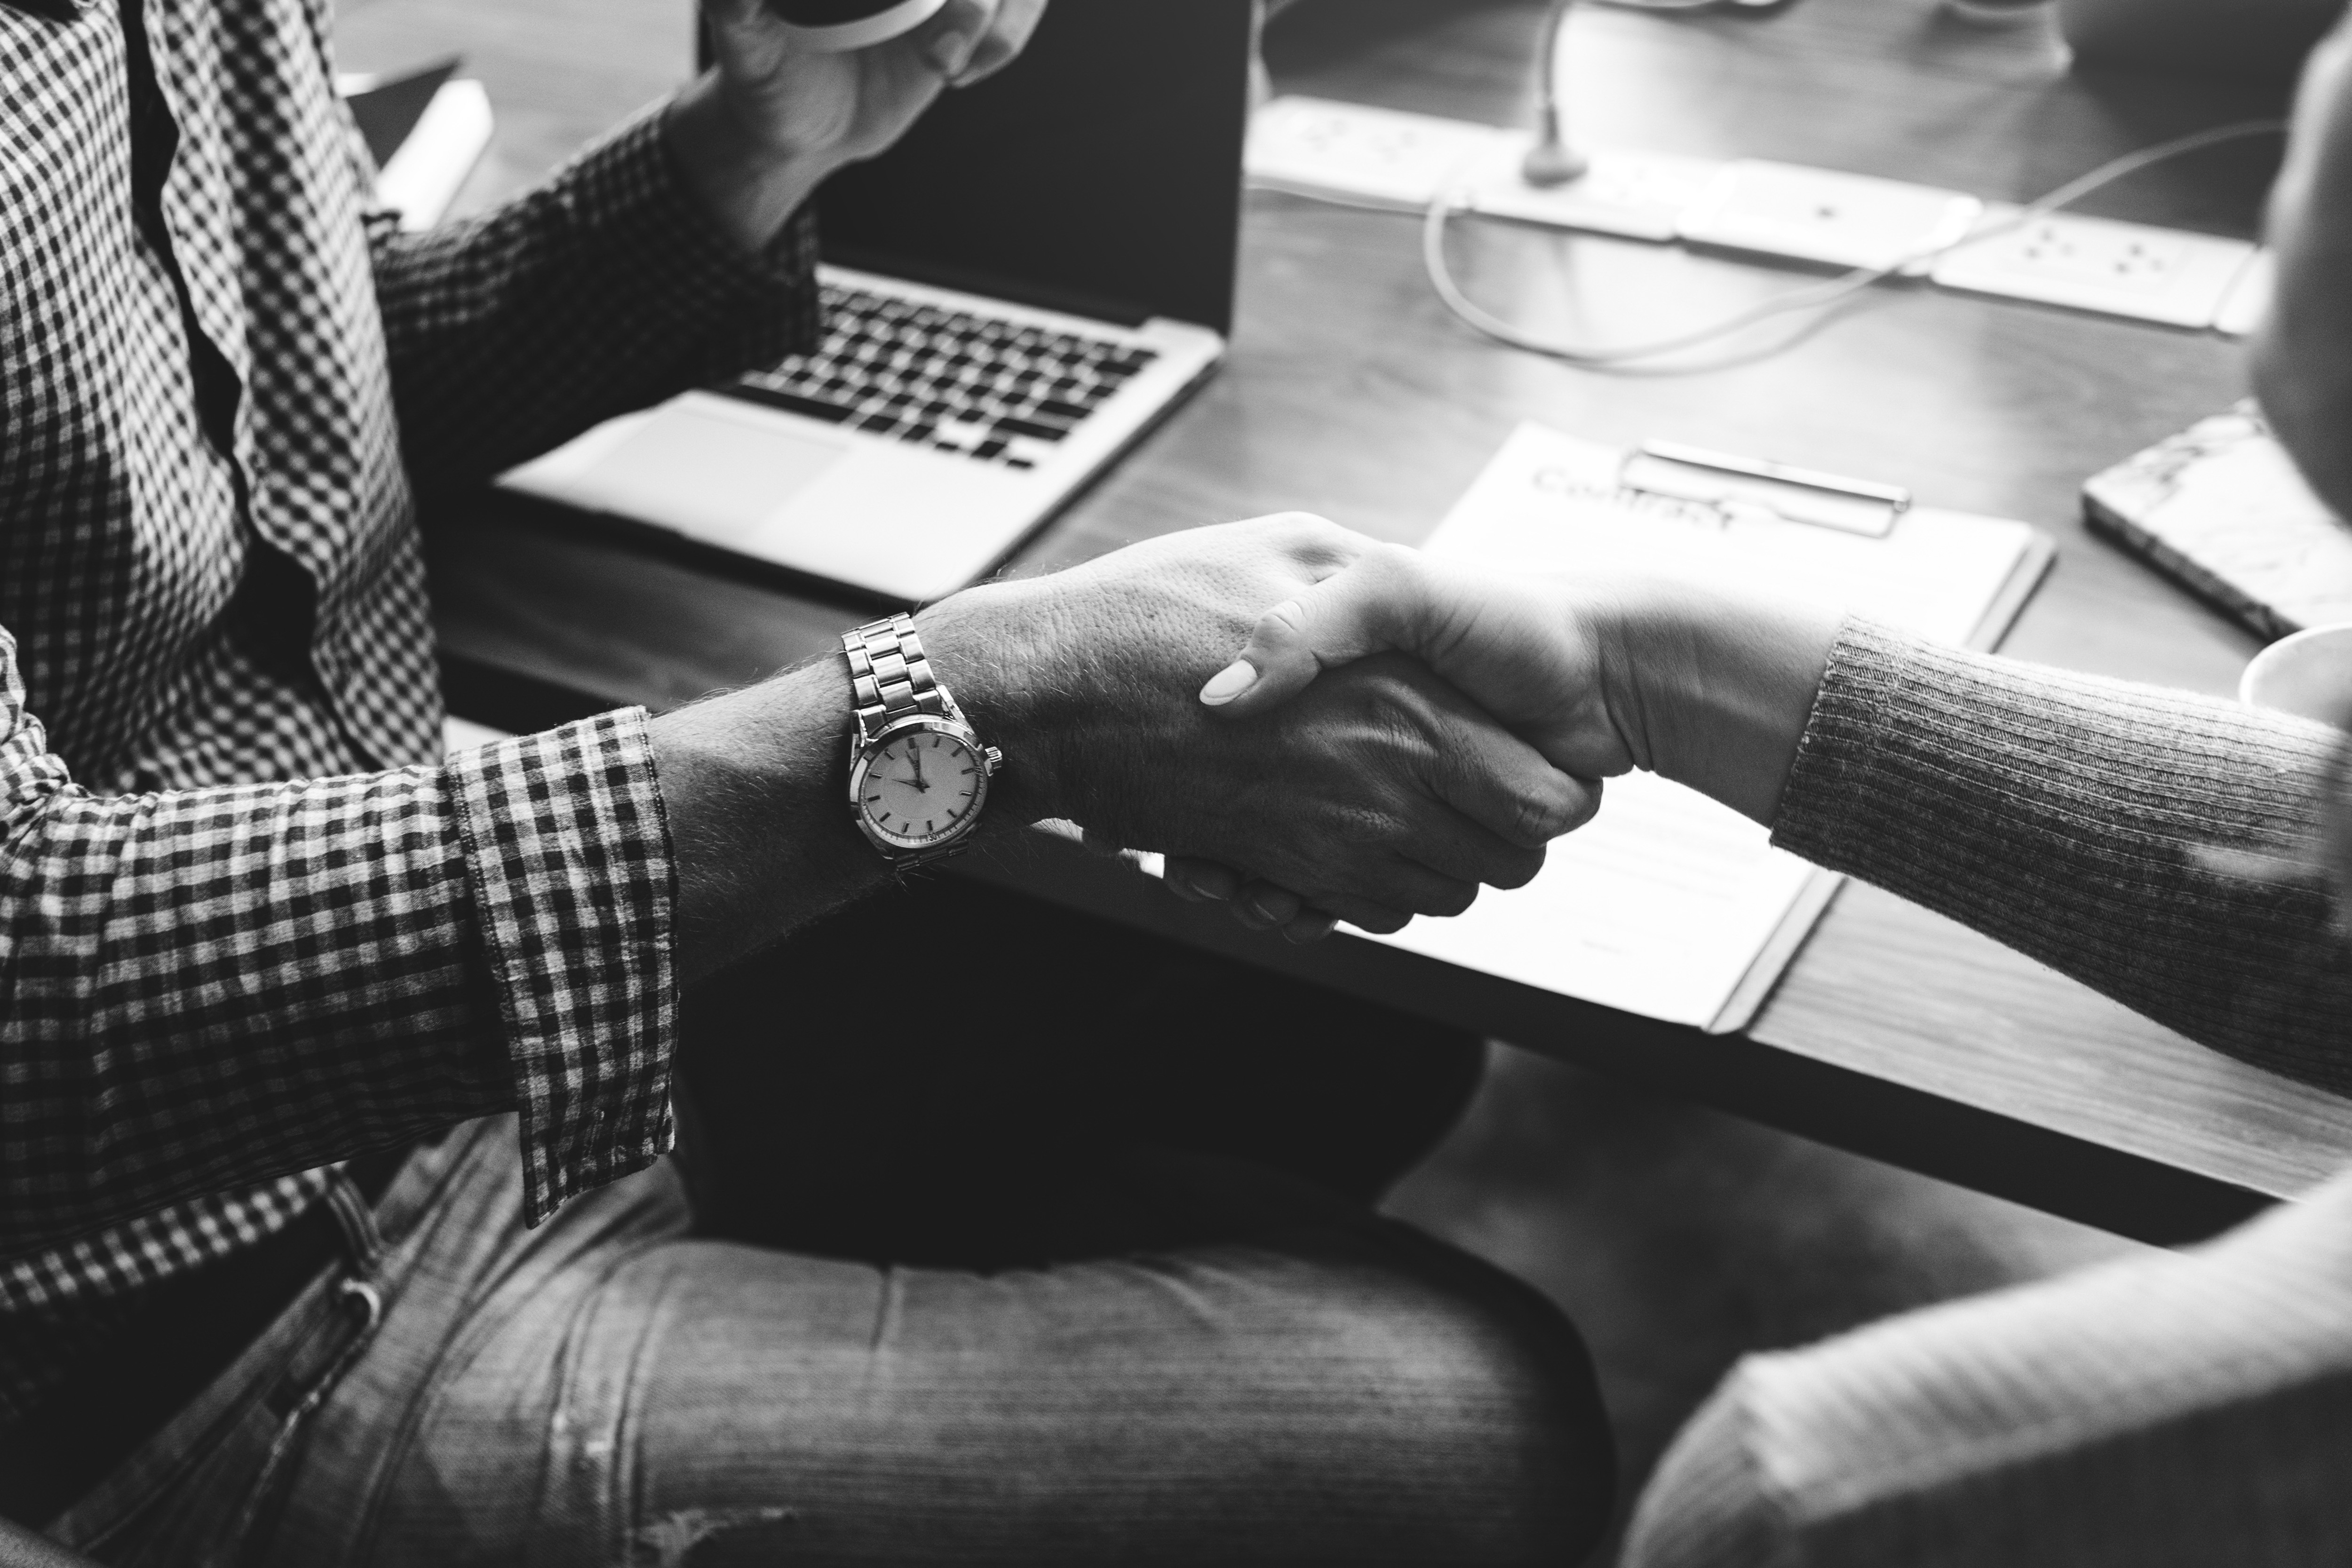
achievement, agreement, arms, black and white, business, business agreement, business deal, bw, caucasian, closeup, collaboration, colleague, communication, connection, cooperation, deal, european, expression, farewell, friends, gesture, grasp, grayscale, greeting, hands, handshake, helping hands, investment, meeting, partners, partnership, people, power, promise, shaking hands, startup, success, support, team, team building, teamwork, together, trust, unity, westerner, work, workplace, workspace, hand, arm, finger, wrist, photography, nail, style